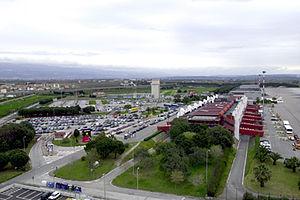
L'aéroport de Lamezia Terme est un aéroport situé à 10 km du centre de la ville calabraise de Lamezia Terme.